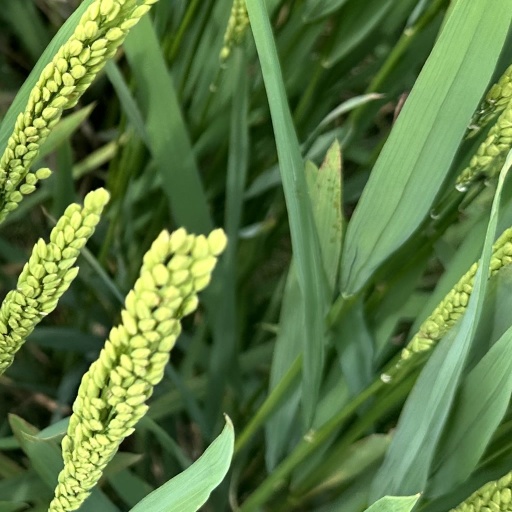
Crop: rice